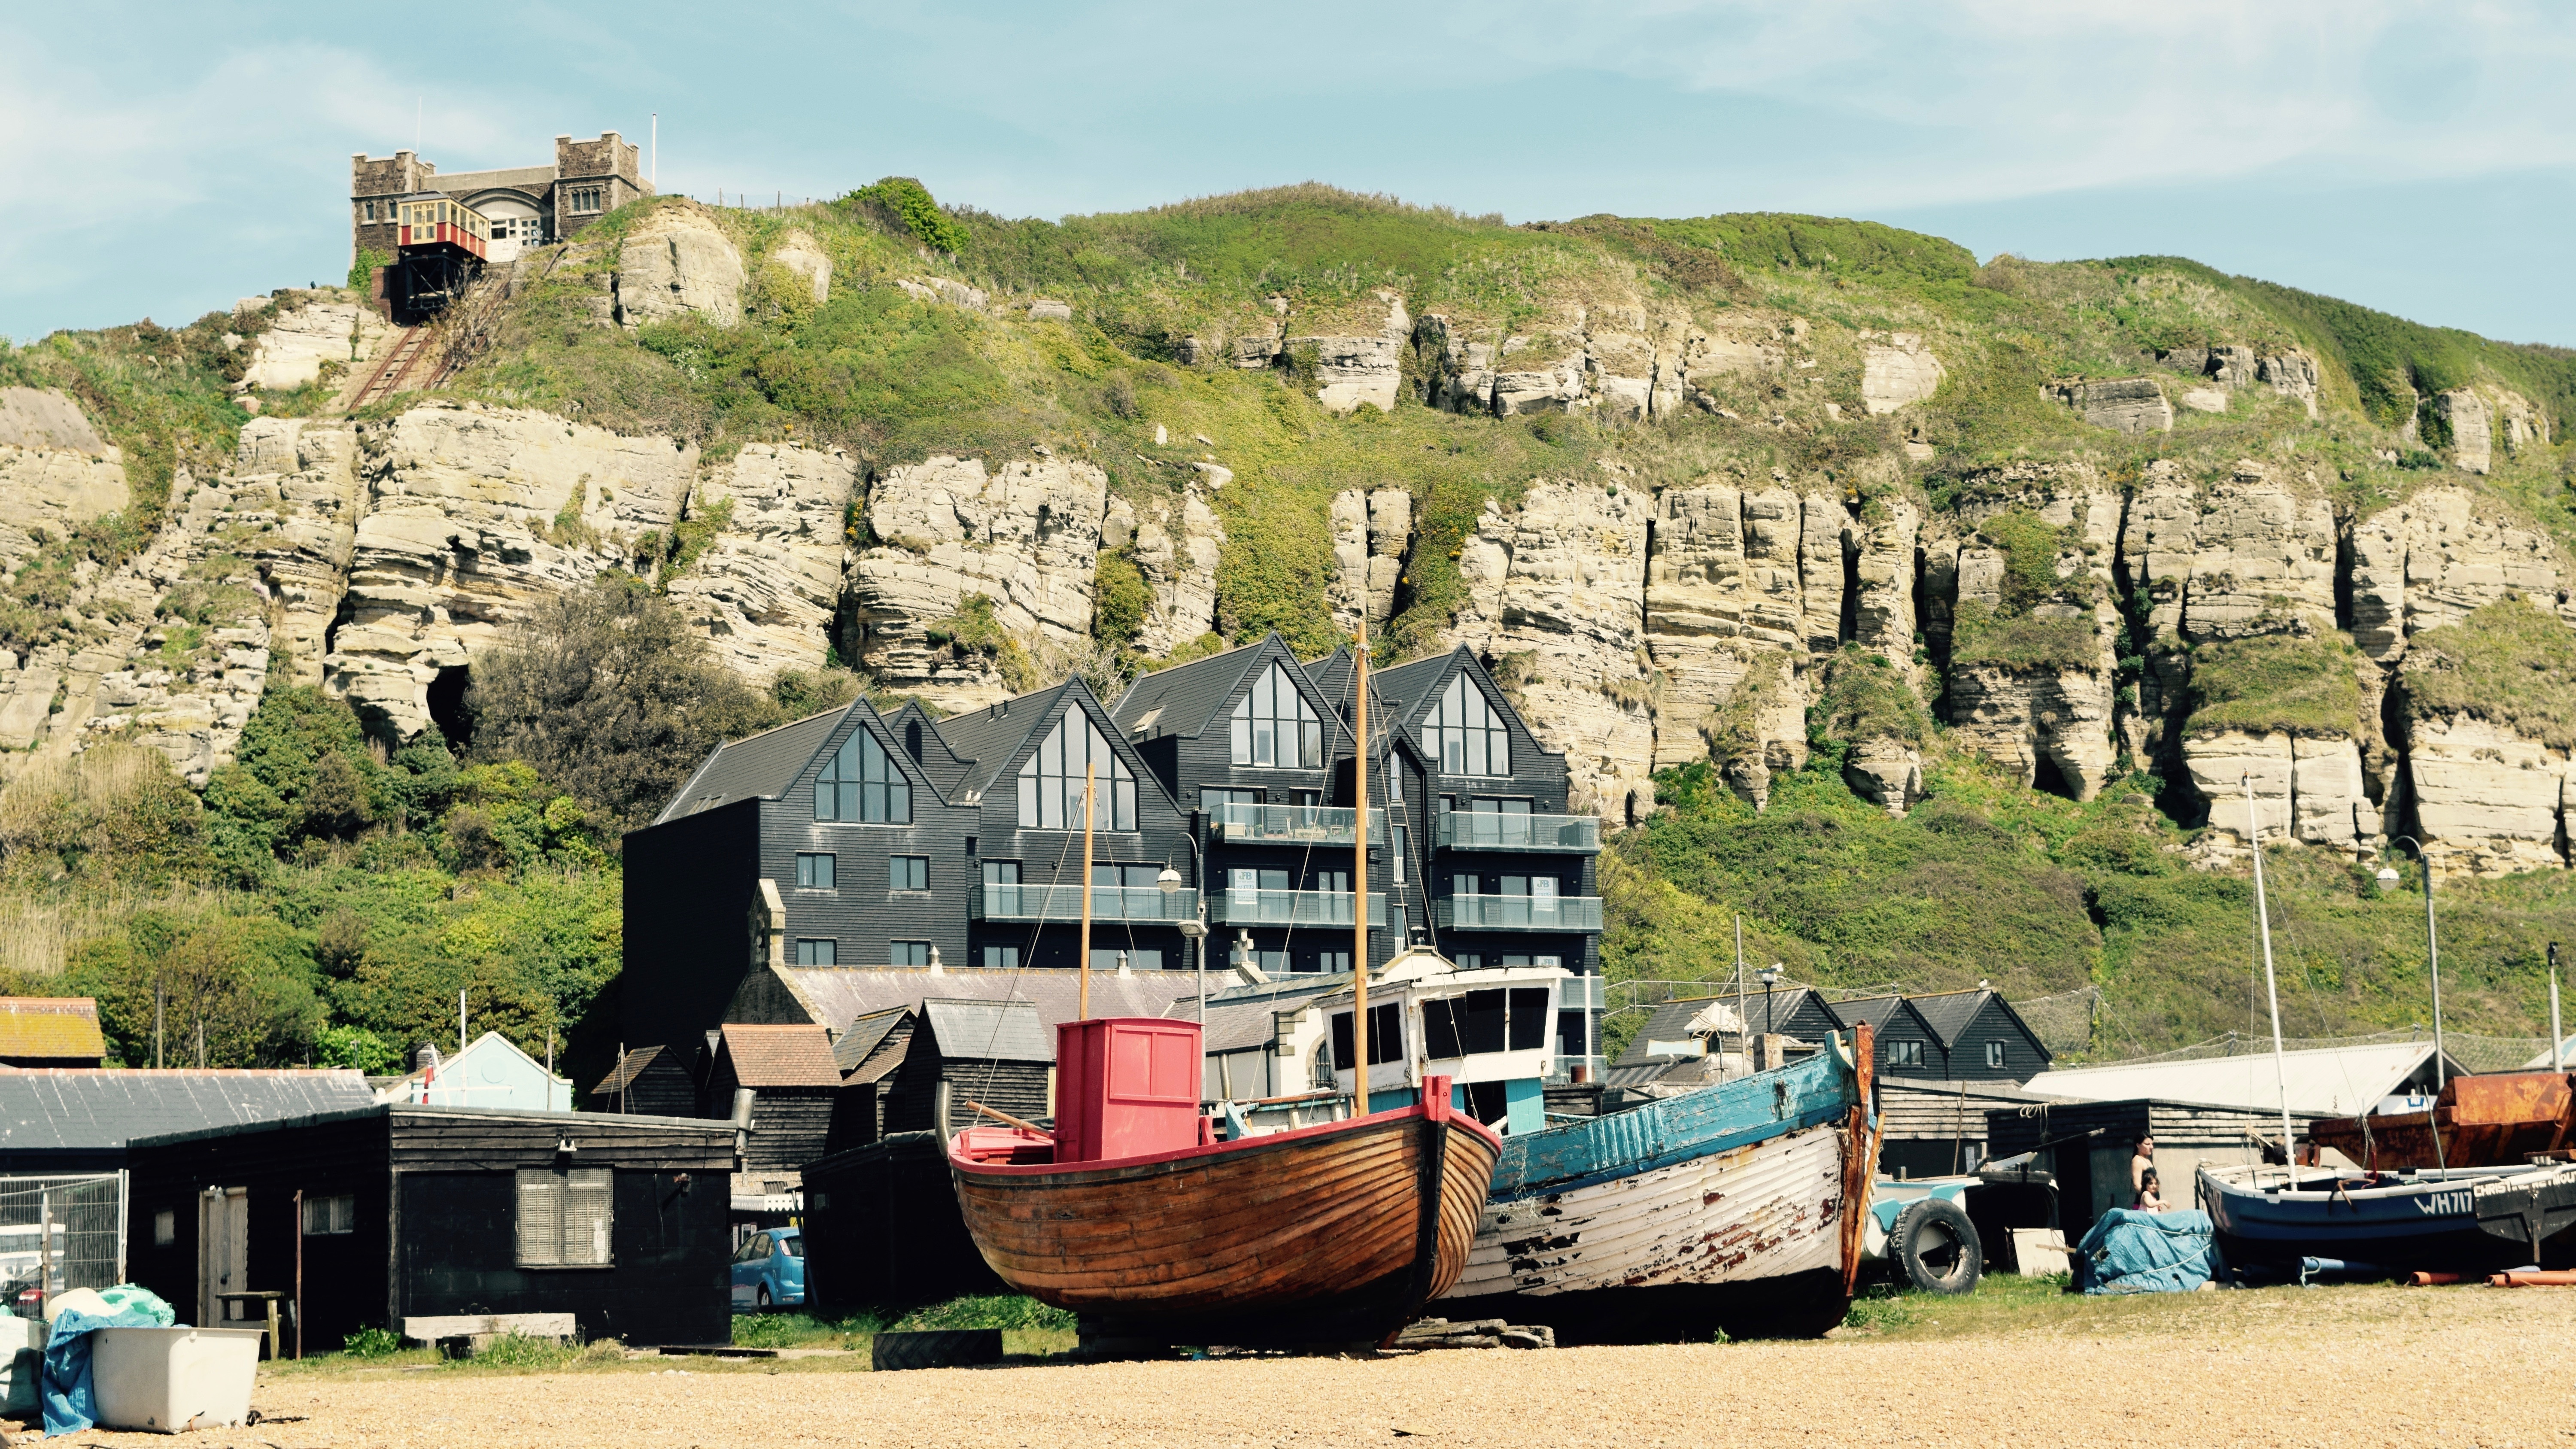
beach, sea, coast, town, vacation, travel, coastline, village, vehicle, fishing, fisherman, tourism, waterway, fishing boat, boats, marine, f, huts, rural area, hastings, fishing huts